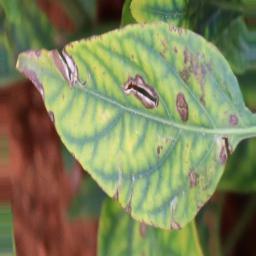
Label: nutritional